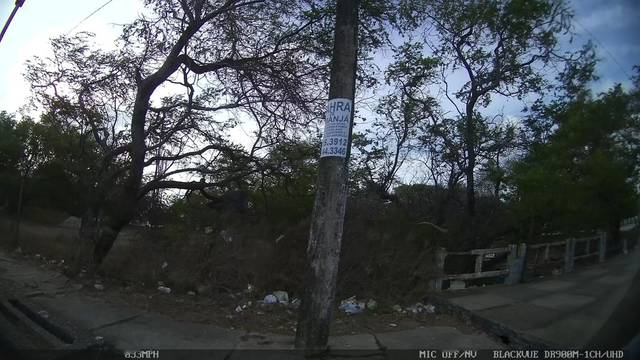
Region: Brazil
Coordinates: -8.037, -34.869